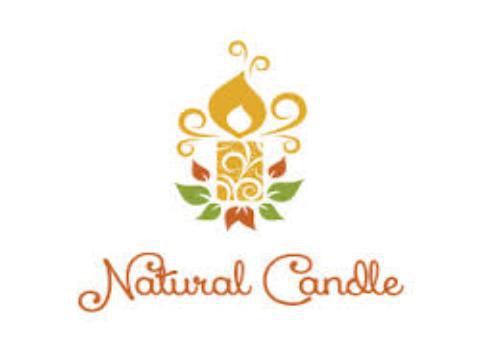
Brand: Candle
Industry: Necessities